USS Wasp (LHD-1)

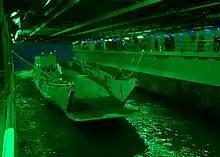
A Boatswain's Mate directs a Landing Craft Utility during wet well operations on board USS "Wasp"

In February 2004, "Wasp" set sail to take the Marines of 1/6 Marine Regiment and HMM-266 Rein to Afghanistan. They arrived at the end of March to offload the Marines, then returned to the U.S. to pick up more Marines from HMH-461 and transported them to Djibouti. After offloading HMH-461 in Djibouti, they picked up the Marines of HMM-266 Rein from Kuwait in August 2004, and returned to Norfolk, Virginia mid-September 2004. On 7 July 2006, Vice President Dick Cheney visited "Wasp". He gave a speech honoring the efforts of the Expeditionary Strike Group in Operation Iraqi Freedom.